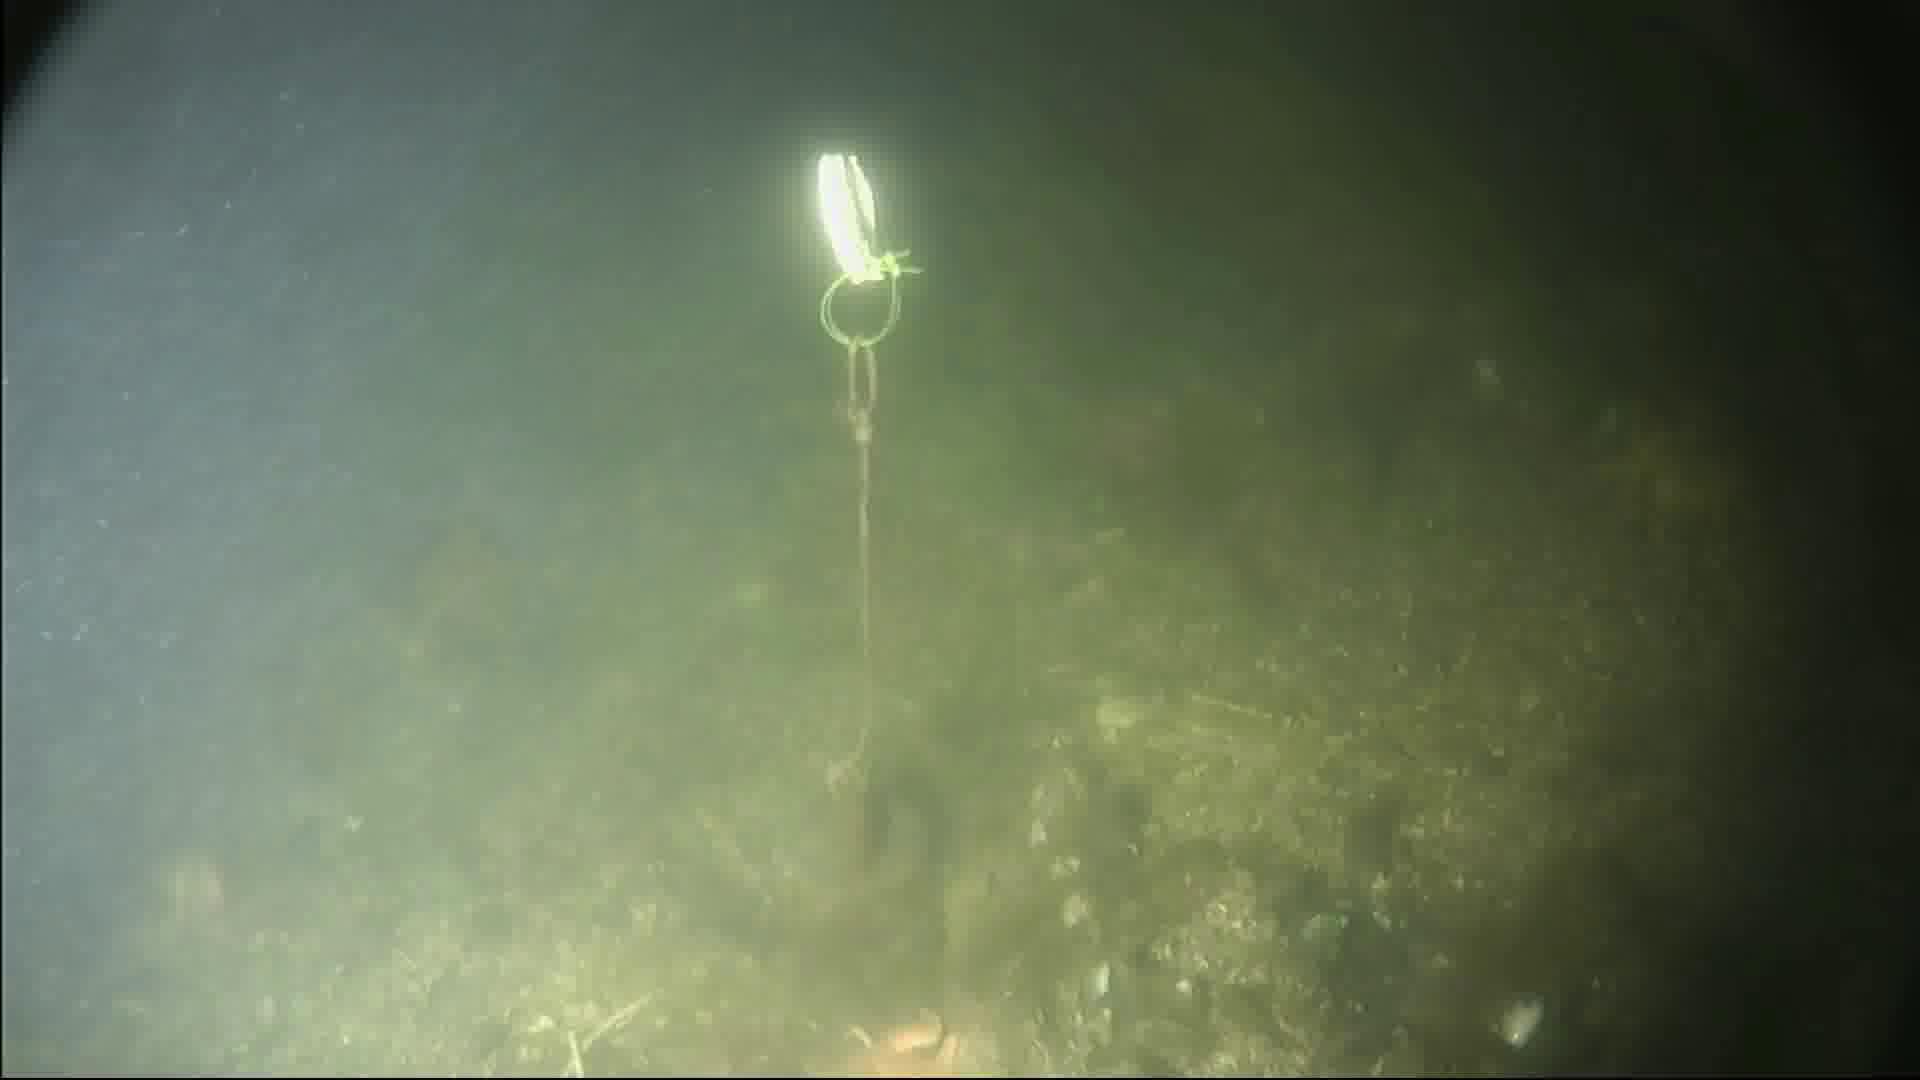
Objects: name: starfish